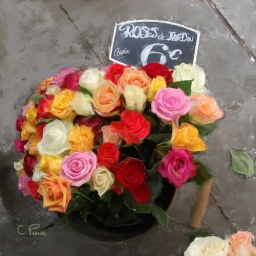
I saw these colorful roses at a side-walk florist in Paris. I made this digital painting using Corel Painter 11.